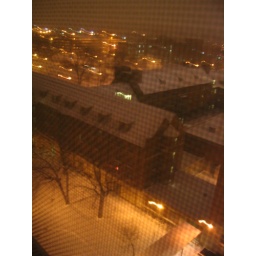
view from my old tenth floor window in stradley over baker hall